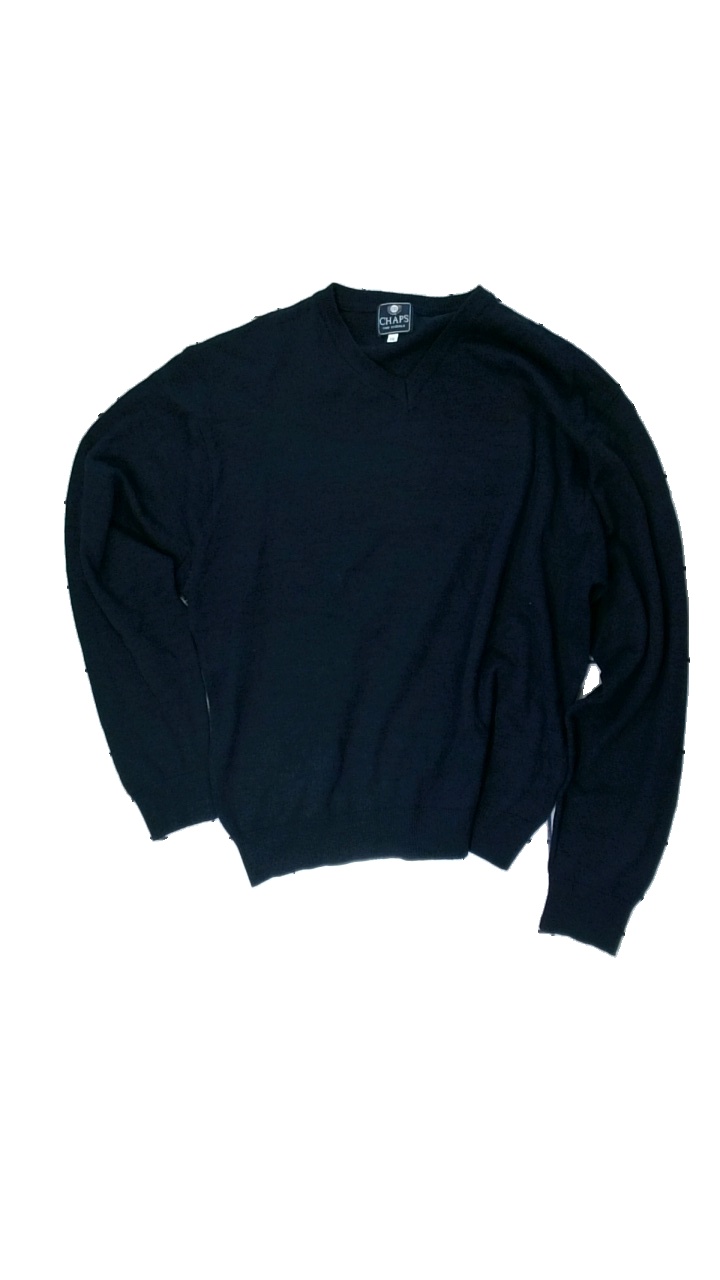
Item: Sweater (Men)
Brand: Chaps
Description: blå pullover, lite nopprig
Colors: Blue
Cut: Regular
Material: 64% acrylic 36% wool
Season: All
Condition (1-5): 4
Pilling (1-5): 4
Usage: Reuse
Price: <50